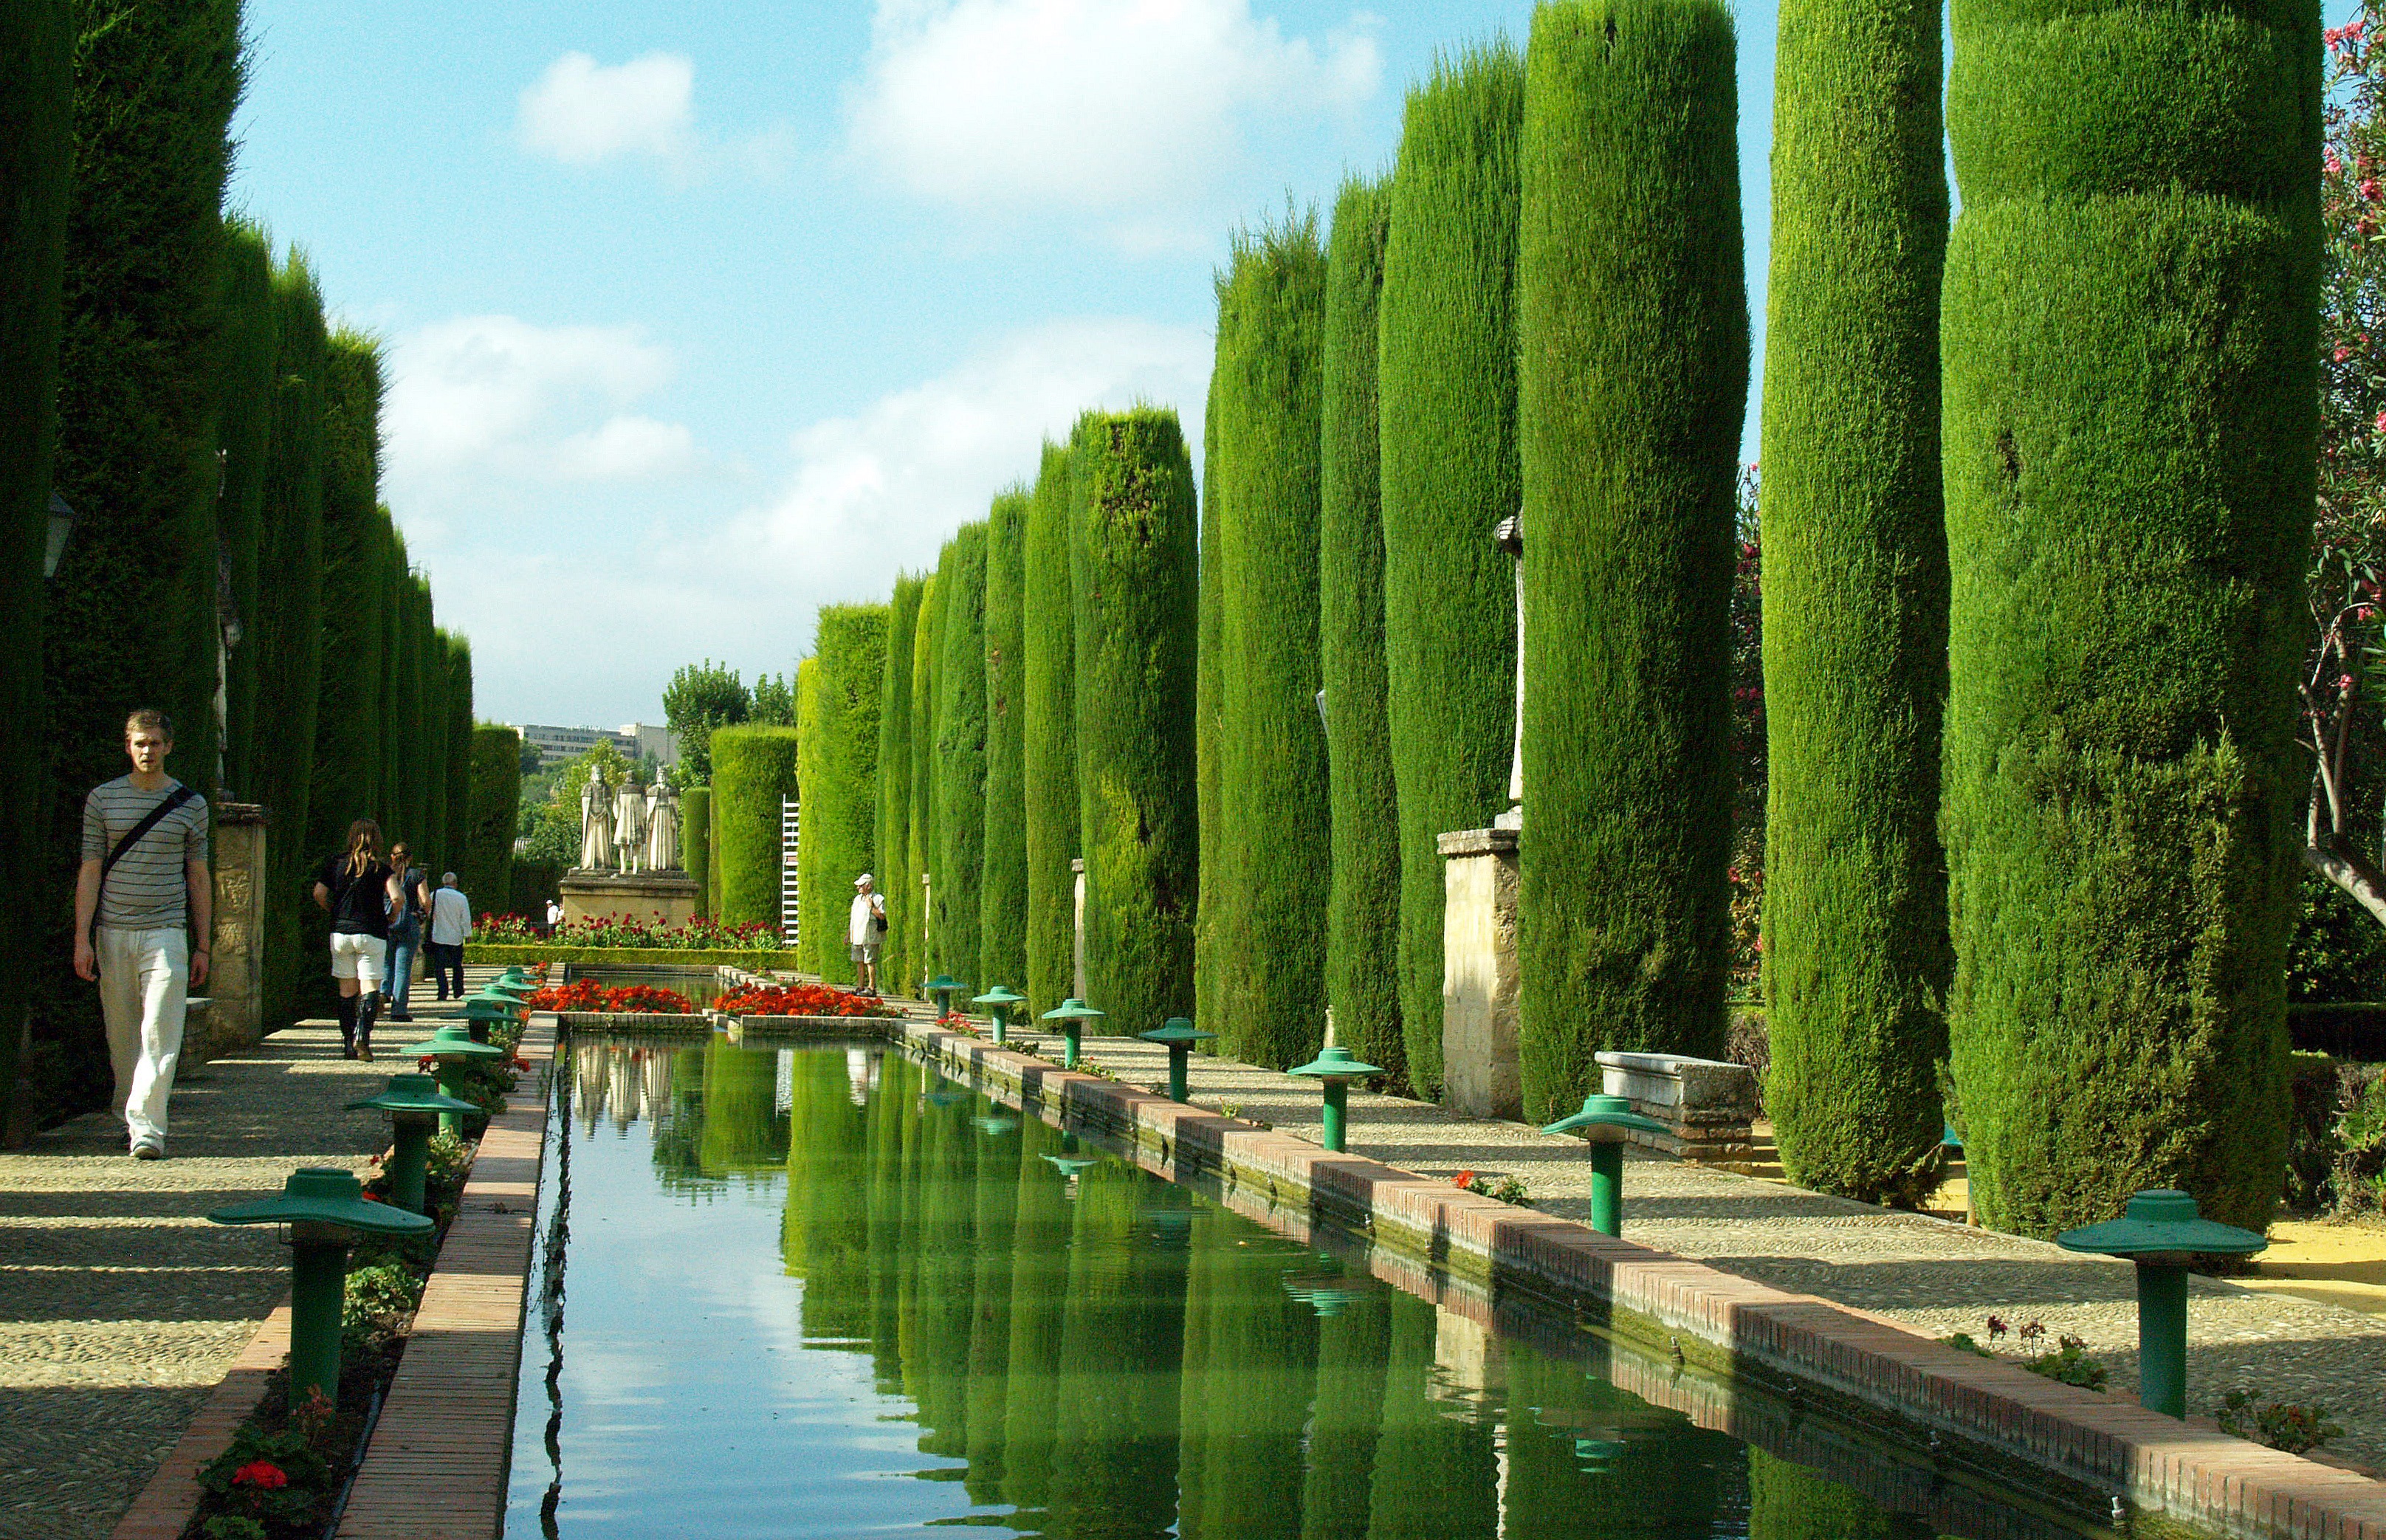
tree, water, grass, plant, lawn, flower, canal, pond, green, reflection, botany, garden, waterway, trees, spain, vegetation, andalusia, gardens, ecosystem, cordoba, reflecting pool, woody plant, landscape architect